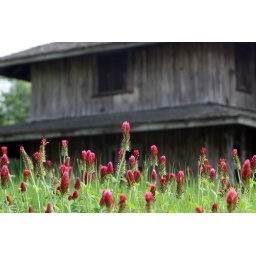
Kinda cheesy, but I liked the bright pink flowers against the old wood of the building.